Réunion swamphen

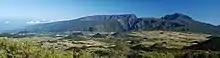
View of Plaine des Cafres, the only place this bird was said to live

Little is known about the ecology of the Réunion swamphen; it was easily caught and killed, unlike other swamphens (which avoid predators by flying or hiding), though it was able to run fast. While some early researchers thought the bird to be flightless, Brown's account states it could fly, and it is thought to have been a reluctant flier. Hume suggested it may have fed on plant matter and invertebrates, as other swamphens do. At least in the latter part of its existence, it appears to have been confined to mountains (retreating there between the 1670s and 1705), in particular to the Plaine des Cafres plateau, situated at an altitude of about in south-central Réunion. The environment of this area consists of open woodland in a subalpine forest steppe, and has marshy pools.